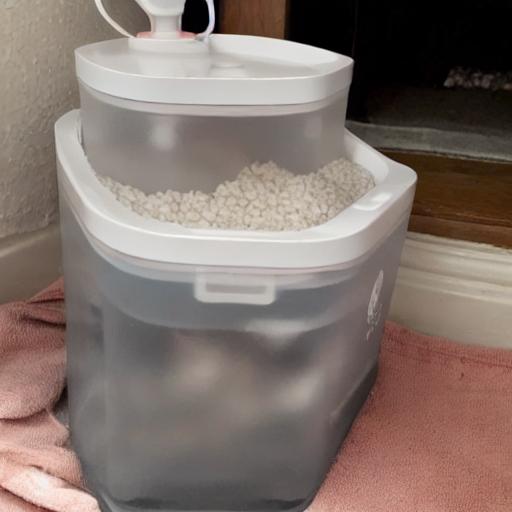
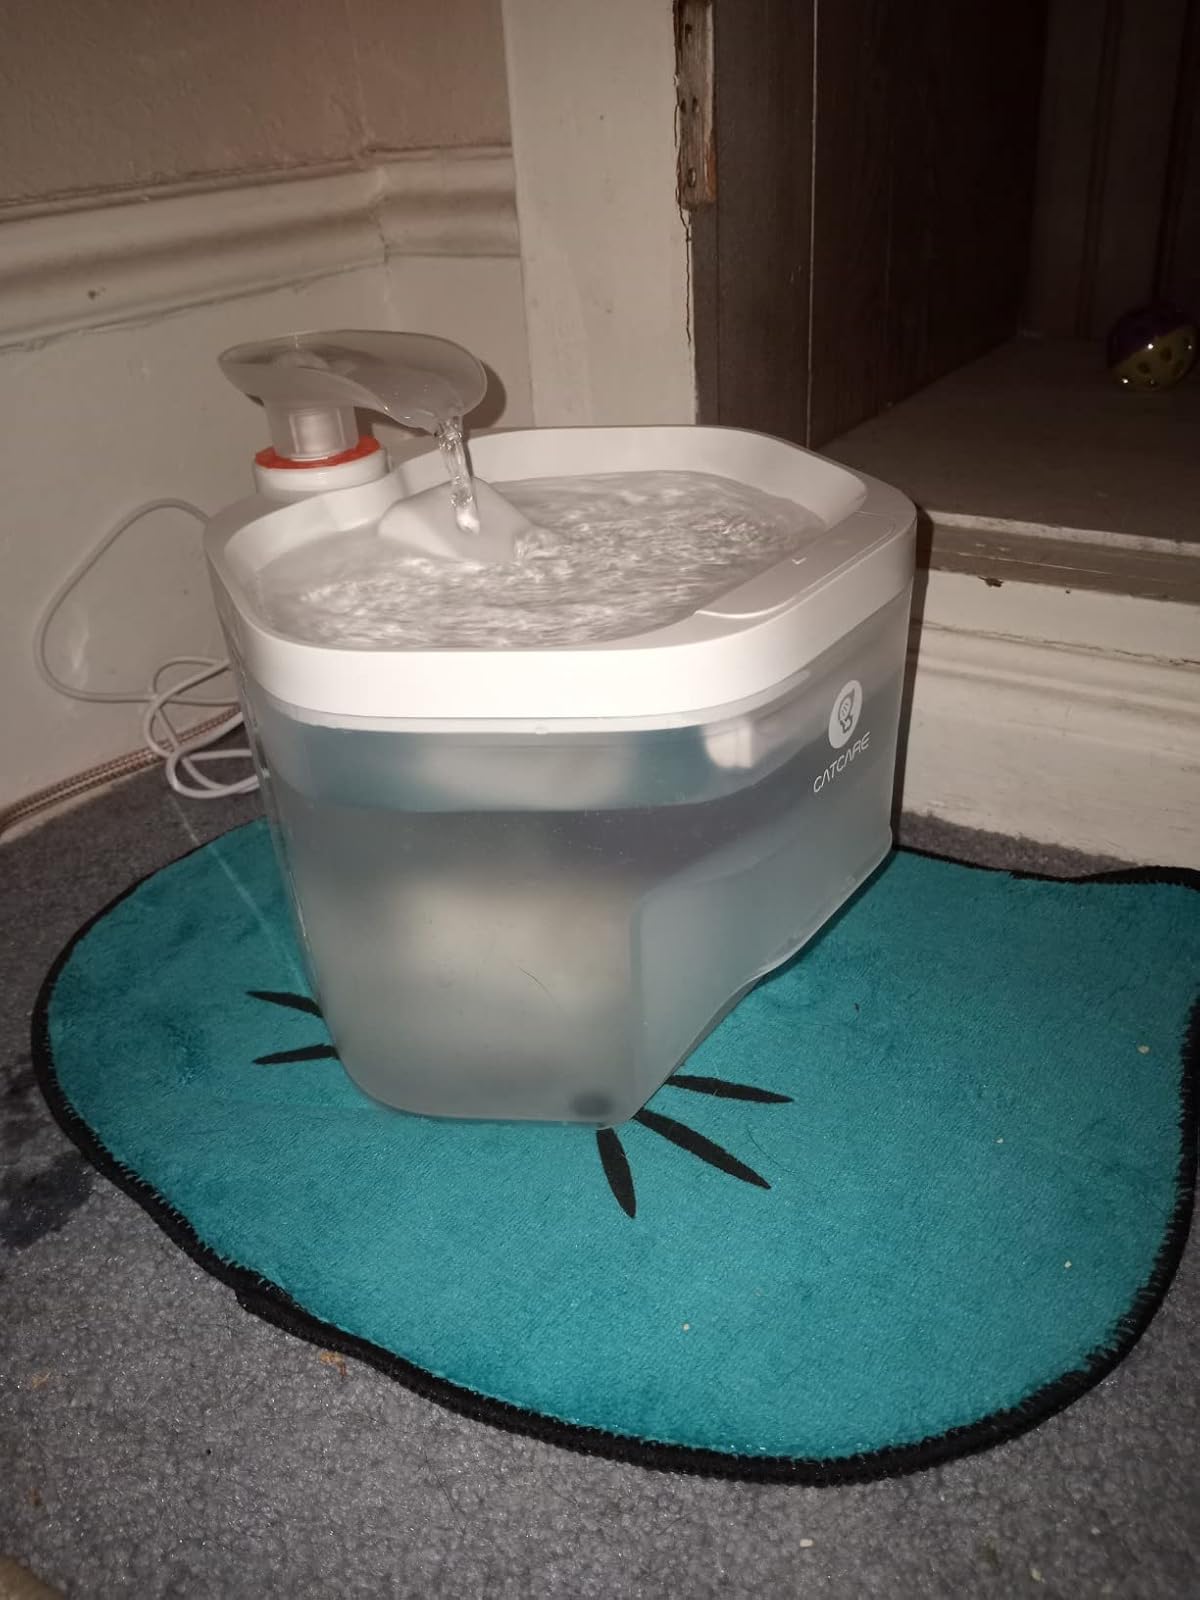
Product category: items_bowl
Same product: no